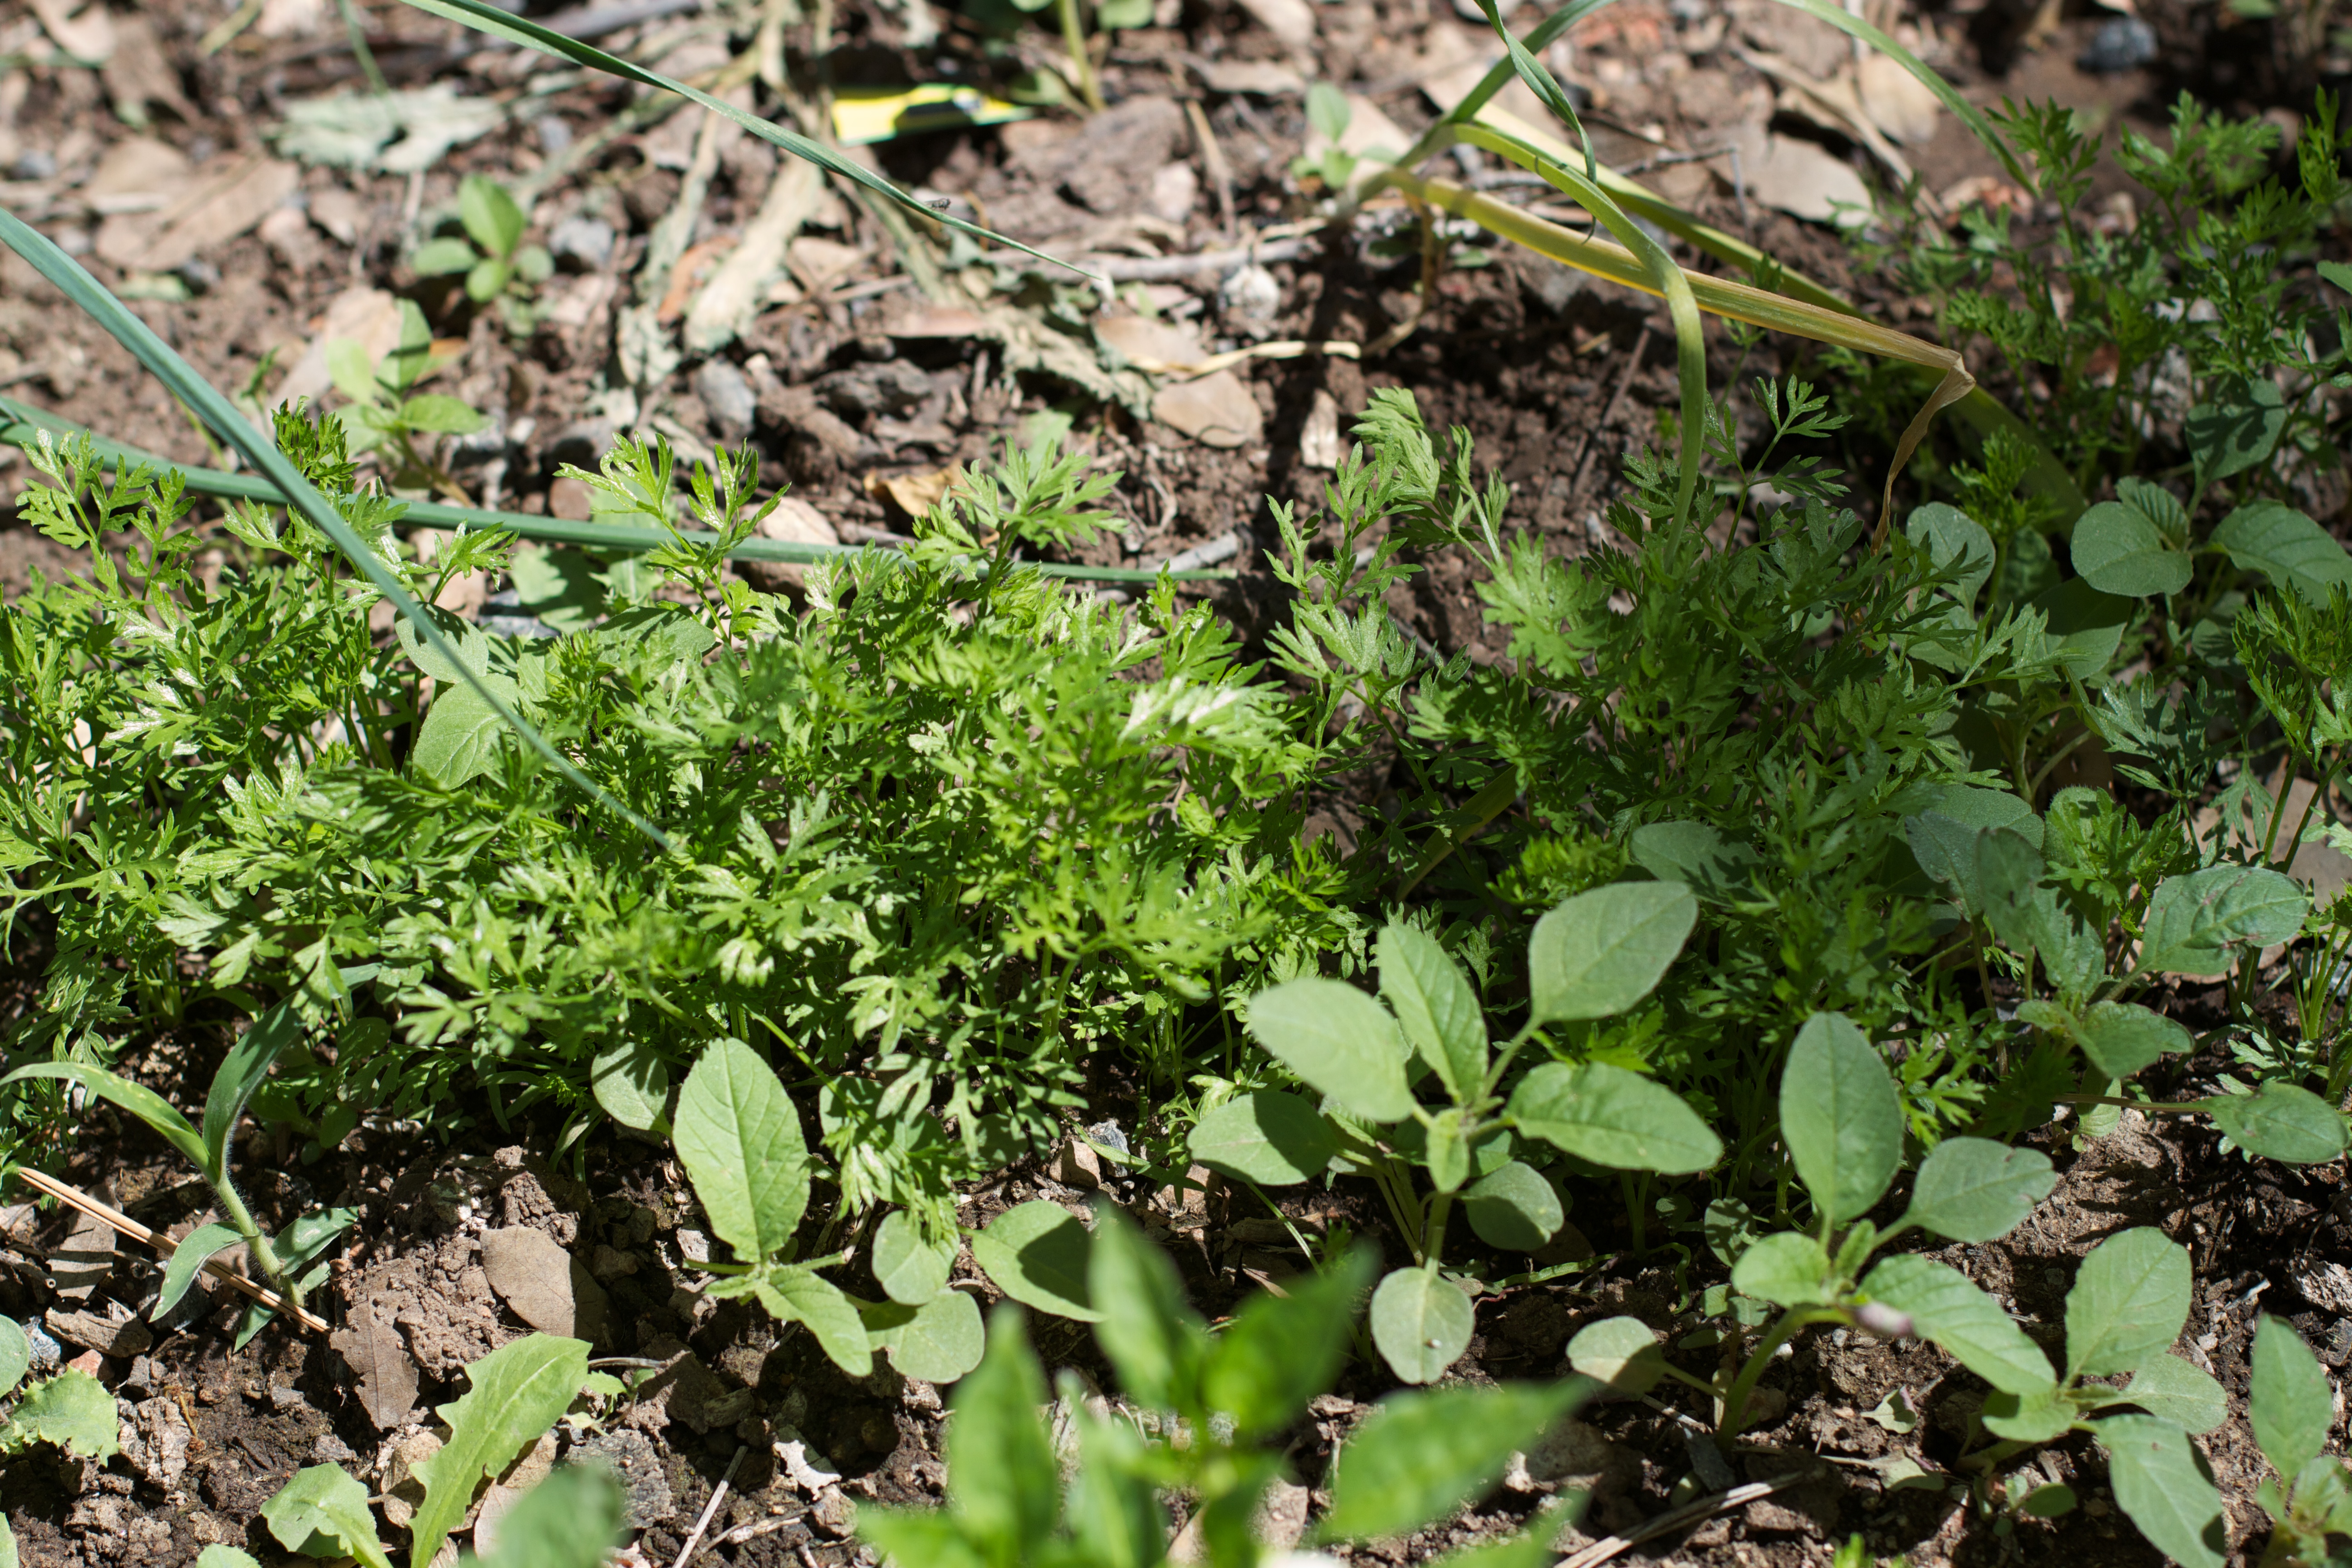
plant, flower, food, herb, produce, vegetable, garden, flora, wildflower, weed, flowering plant, annual plant, land plant, parsley family